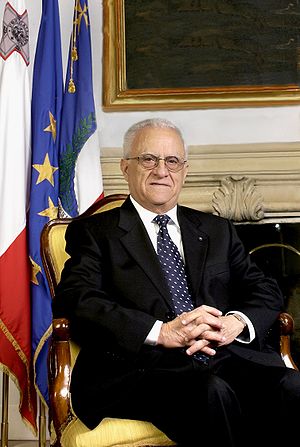
Edward Fenech Adami
Officielt portræt af Maltas præsident Edward Fenech Adami
Edward Fenech Adami er en maltesisk politiker der tidligere har været Maltas præsident fra 4. april 2004 til 3. april 2009. Før det var han premierminister 1987-96 og 1998-2004.